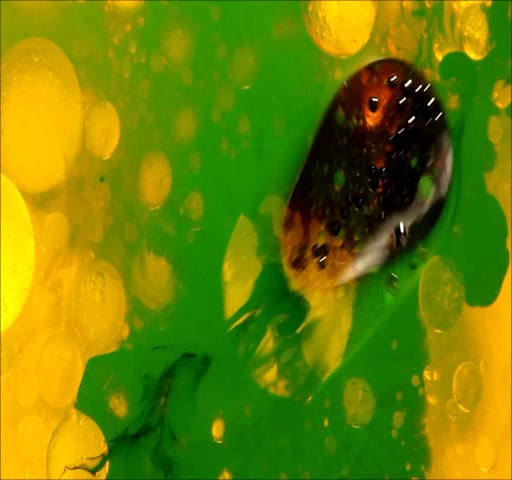
oil , water and ink mixing for a beautiful abstract